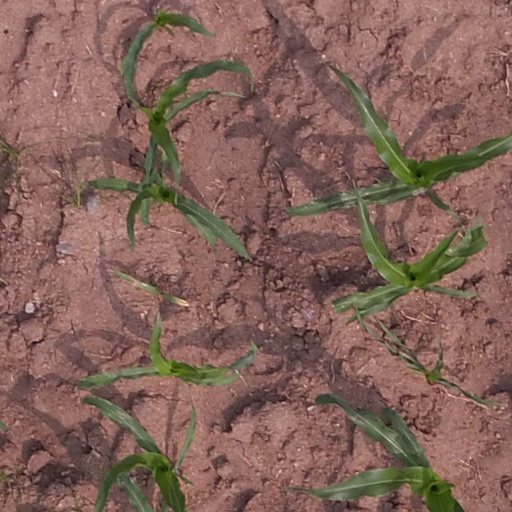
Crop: maize; corn